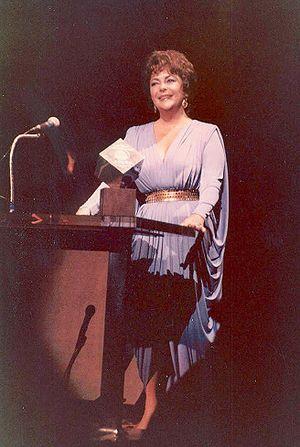
Elizabeth Taylor [əˈlɪzəbəθ ˈteɪlə], communément appelée Liz Taylor, est une actrice britannico-américaine, née le 27 février 1932 à Londres, dans le quartier d'Hampstead Garden Suburb, et morte le 23 mars 2011 à Los Angeles.